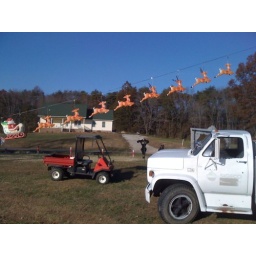
The bucket truck was instrumental in chaining the cable to the tree and in wiring donder and blitzen and the gang...